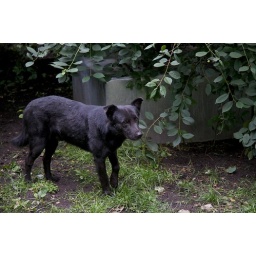
A dog that looks like a bear in Moscow